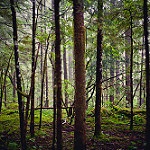
Scene: Outdoor